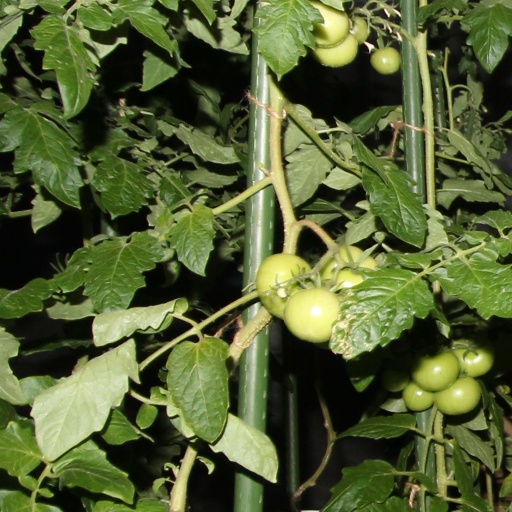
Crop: tomato